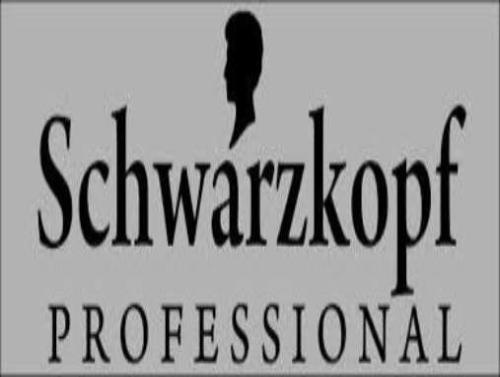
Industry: Necessities